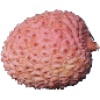
Label: lychee